Croatia in personal union with Hungary

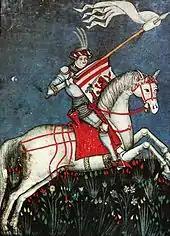
Ladislaus Viceroy in Croatia and Herzog of Split, Hrvoje Vukčić Hrvatinić, Grand Duke of Bosnia as depicted in Hrvoje's Missal (1404)

In 1290 King Ladislaus IV died, leaving no sons, and a war of succession broke out between Andrew III from the Árpád dynasty and Charles Martel of Anjou from the House of Anjou. Croatian Ban Paul Šubić and most of the Croatian nobility supported Charles Martel, while most of the Hungarian nobles supported Andrew III. The Babonić family was initially on the Anjou side, but soon came out for Andrew III. To retain Croatian support, father of Charles Martel, Charles II of Naples, awarded in the name of his son all lands from the Gvozd Mountain to the Neretva River hereditarily to Paul Šubić. The position of the ban was thus made hereditary for the Šubić family, while the local Croatian nobles became vassals of Paul and his descendants. In response Andrew III also issued a charter naming Paul a hereditary Croatian ban. As a result of this bidding for support and the absence of central power in the midst of a civil war, the Šubić family became the most powerful family in Croatia.